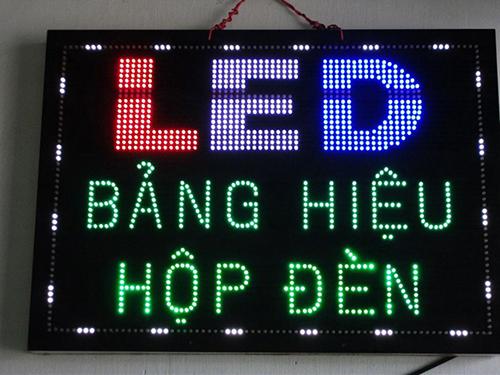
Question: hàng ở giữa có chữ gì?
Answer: có chữ: bảng hiệu